Battle of Marengo

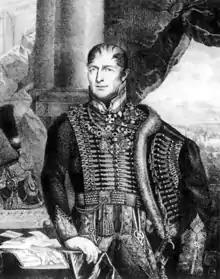
Black and white half-length portrait of General Frimont wearing a full hussar-style dress. His black strands of hair conceal his early baldness. He looks to the left of the viewer and keeps his right hand on a table and his left one on the hip, covered by the pelisse. He has multiple decorations on his chest.

It took Bonaparte (5 kilometers away from Marengo) until about 10 am to recognize that the Austrian activity was not a diversionary attack to cover the anticipated retreat by Melas. His subordinates had brought their troops up in support of Victor's corps. Lannes's corps had deployed on the crucial right flank. GM Friedrich Joseph Anton von Bellegarde’s part of Kaim's division had crossed the Fontanone north of Marengo and occupied La Barbotta farm. Lannes directed Watrin's infantry to drive Bellegarde back. They briefly crossed the Fontanone before Austrian reserve guns drove the French back. Kellermann's heavy cavalry brigade and the 8th Dragoons took up a covering position on the left, smashing an attempt by GM Giovanni Pilatti's light dragoon brigade which attempted to cross the steep-sided Fontanone at its southern end to envelop Victor's flank. On the right, GdB Pierre Champeaux was killed trying to stop the progress of Ott's column. A small part of the 6 Légère (6th Light Infantry Regiment) occupied Castel Ceriolo to the north, but soon Ott's lead units took it around 11:30 am and began putting pressure on the French right flank. Ott could not see any sign of the expected main French advance from Sale (to the northeast), so he sent GM Friedrich Heinrich von Gottesheim’s reinforced advance guard to outflank Lannes north of Marengo. By 11 am Bonaparte was on the battlefield. He sent urgent recalls to his recently detached forces and summoned up his last reserves. As they came up, GdD Jean-Charles Monnier's division and the Consular Guard were committed to extend and shore up the French right, rather than to try to hold Marengo where Victor's men were running short of ammunition.